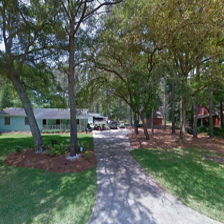
Label: streetView